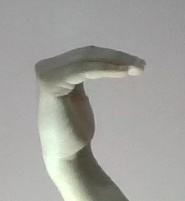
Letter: haa